New Castle Leather Raw Stock Warehouse

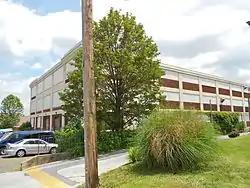

New Castle Leather Raw Stock Warehouse, also known as the Kaumagraph Building, is a historic warehouse building located at Wilmington, New Castle County, Delaware. It was built in 1917, and is a three-story, rectangular steel, concrete, and brick building measuring 100 feet by 200 feet and featuring a projecting roof cornice, flat roof, and large window areas. It is characterized as a fireproof industrial building in the commercial style of the early 1900s. It was originally built as a warehouse to store goatskins for a Wilmington kid leather manufacturer and later housed the plant and offices of a specialty printing firm.